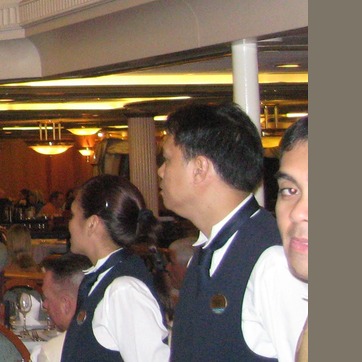
Material: skin